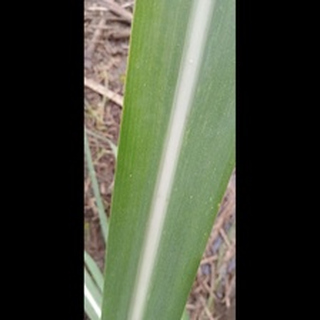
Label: healthy_sugarcane